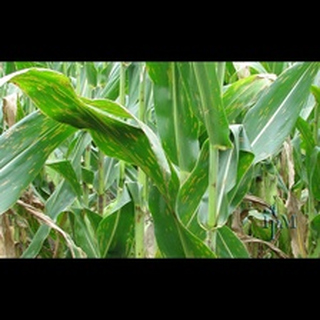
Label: corn_gray_leaf_spot